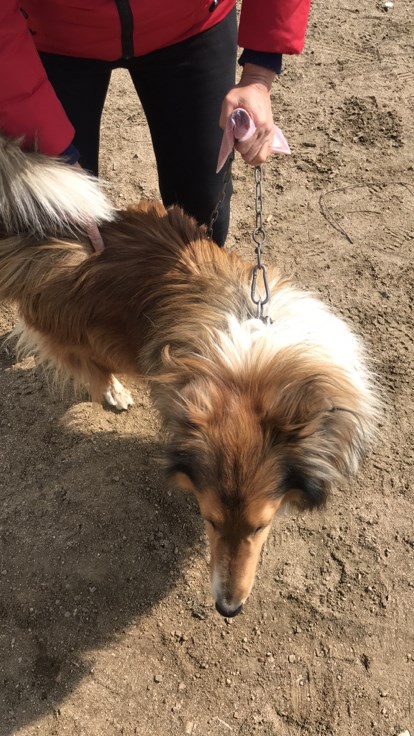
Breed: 227-n000094-collie